Luftwaffe

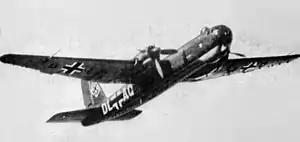
The most troublesome of all German designs during WWII – both in development and in service – was the He 177A heavy bomber.

The German officer corps was keen to develop strategic bombing capabilities against its enemies. However, economic and geopolitical considerations had to take priority. The German air power theorists continued to develop strategic theories, but emphasis was given to army support, as Germany was a continental power and expected to face ground operations following any declaration of hostilities.